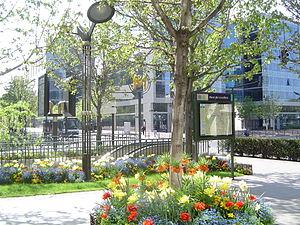
Levallois-Perret est une commune française située sur la rive droite de la Seine, dans le département des Hauts-de-Seine en région Île-de-France, limitrophe du nord-ouest de Paris.
Pont de Levallois - Bécon est une station de la ligne 3 du métro de Paris, située sur le territoire de la commune de Levallois-Perret. Elle est le terminus ouest de la ligne.